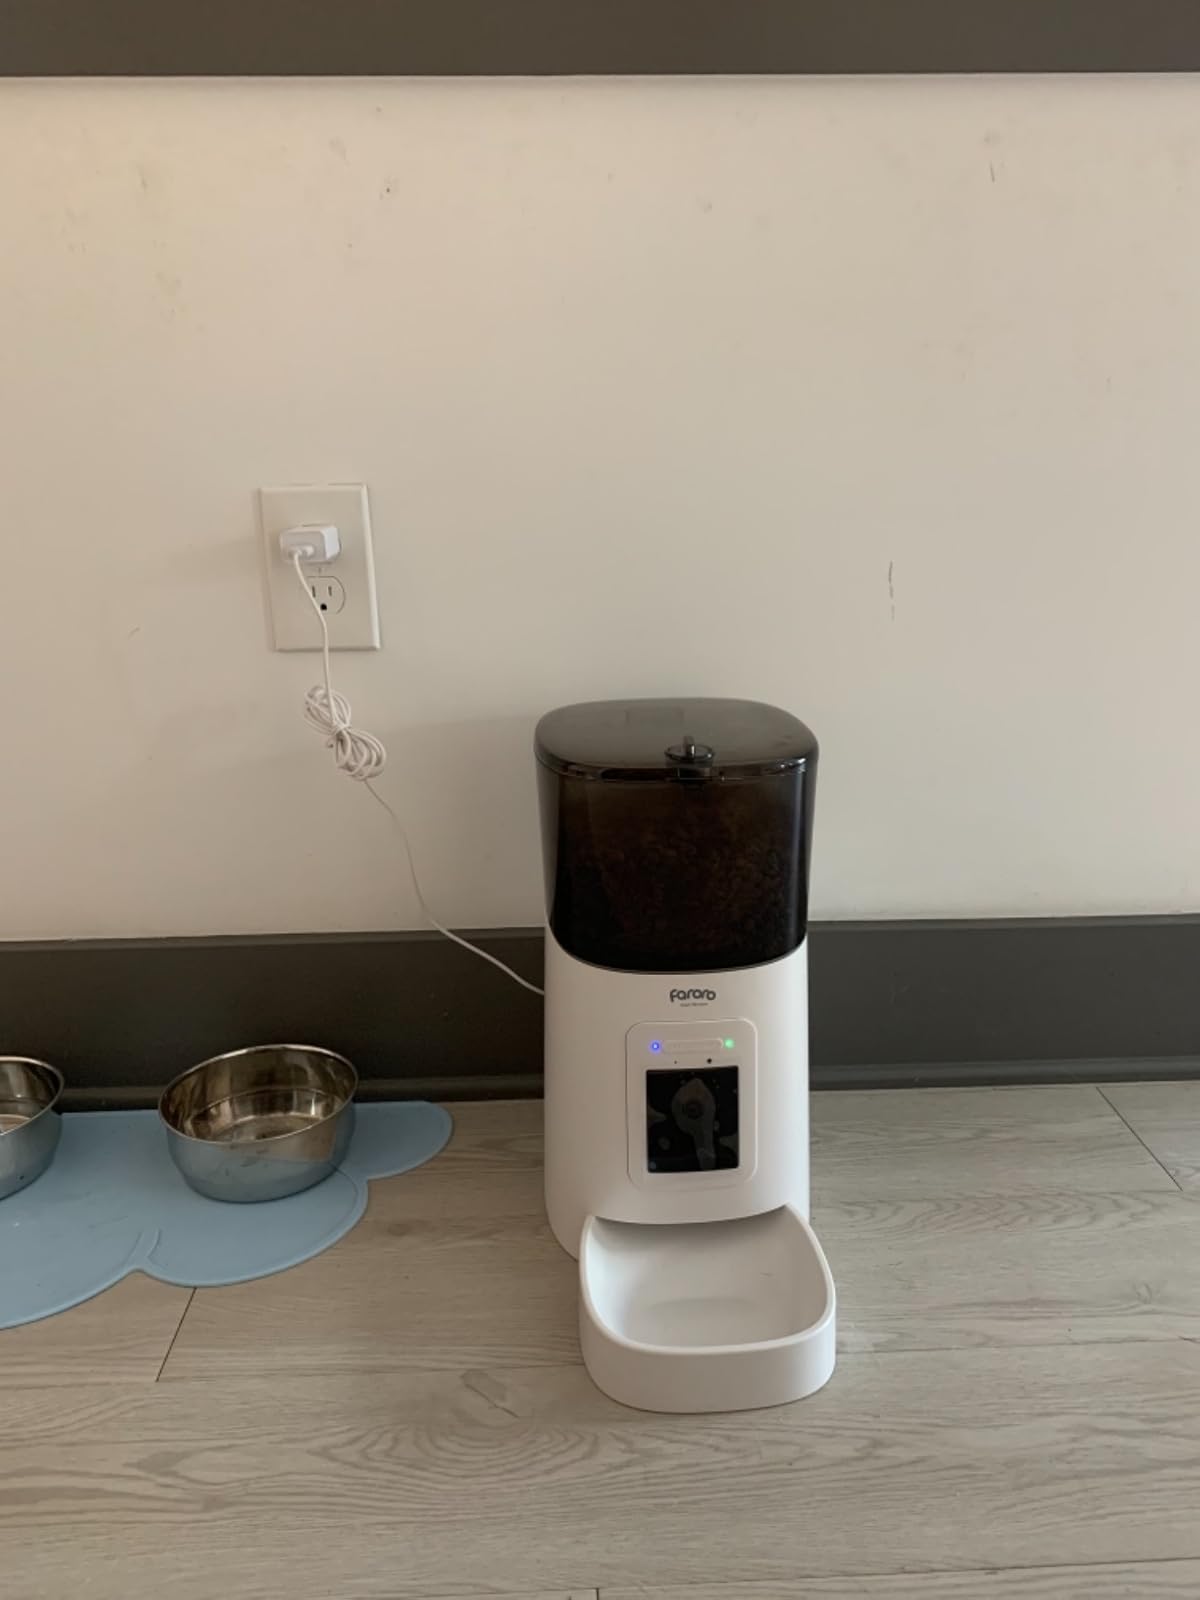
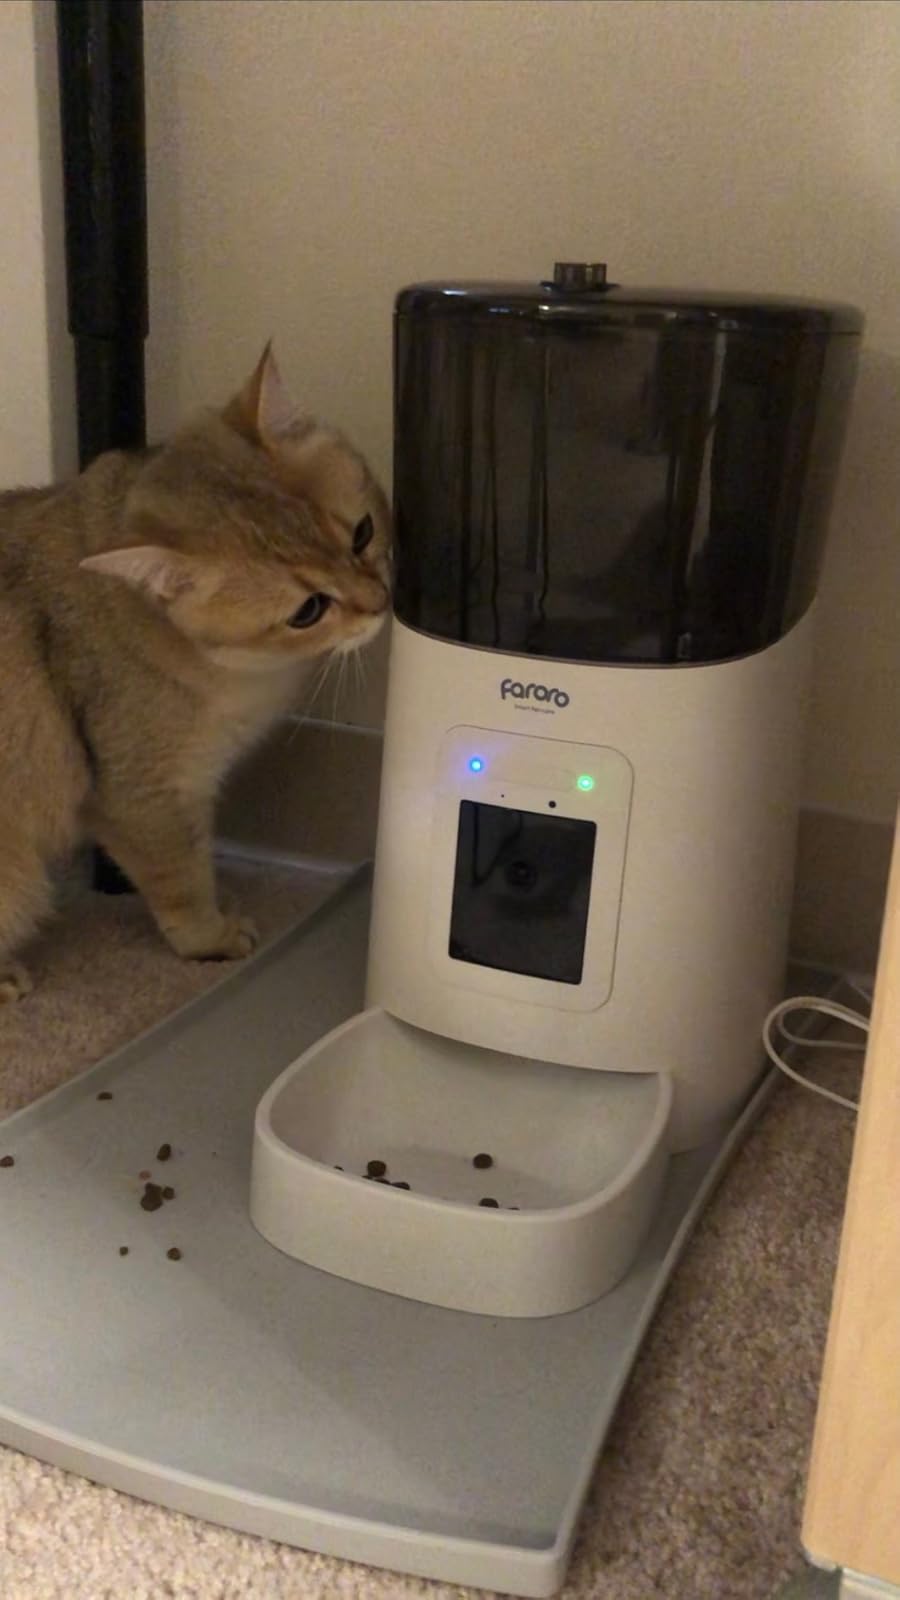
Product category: items_feeder
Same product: yes